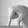
ASL letter: Q